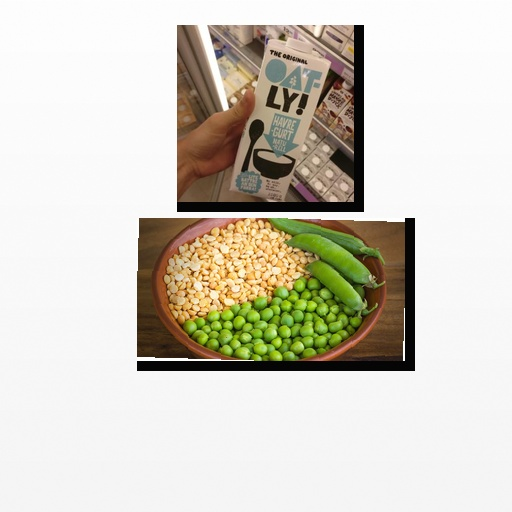
Food items: peas, oat_yogurt